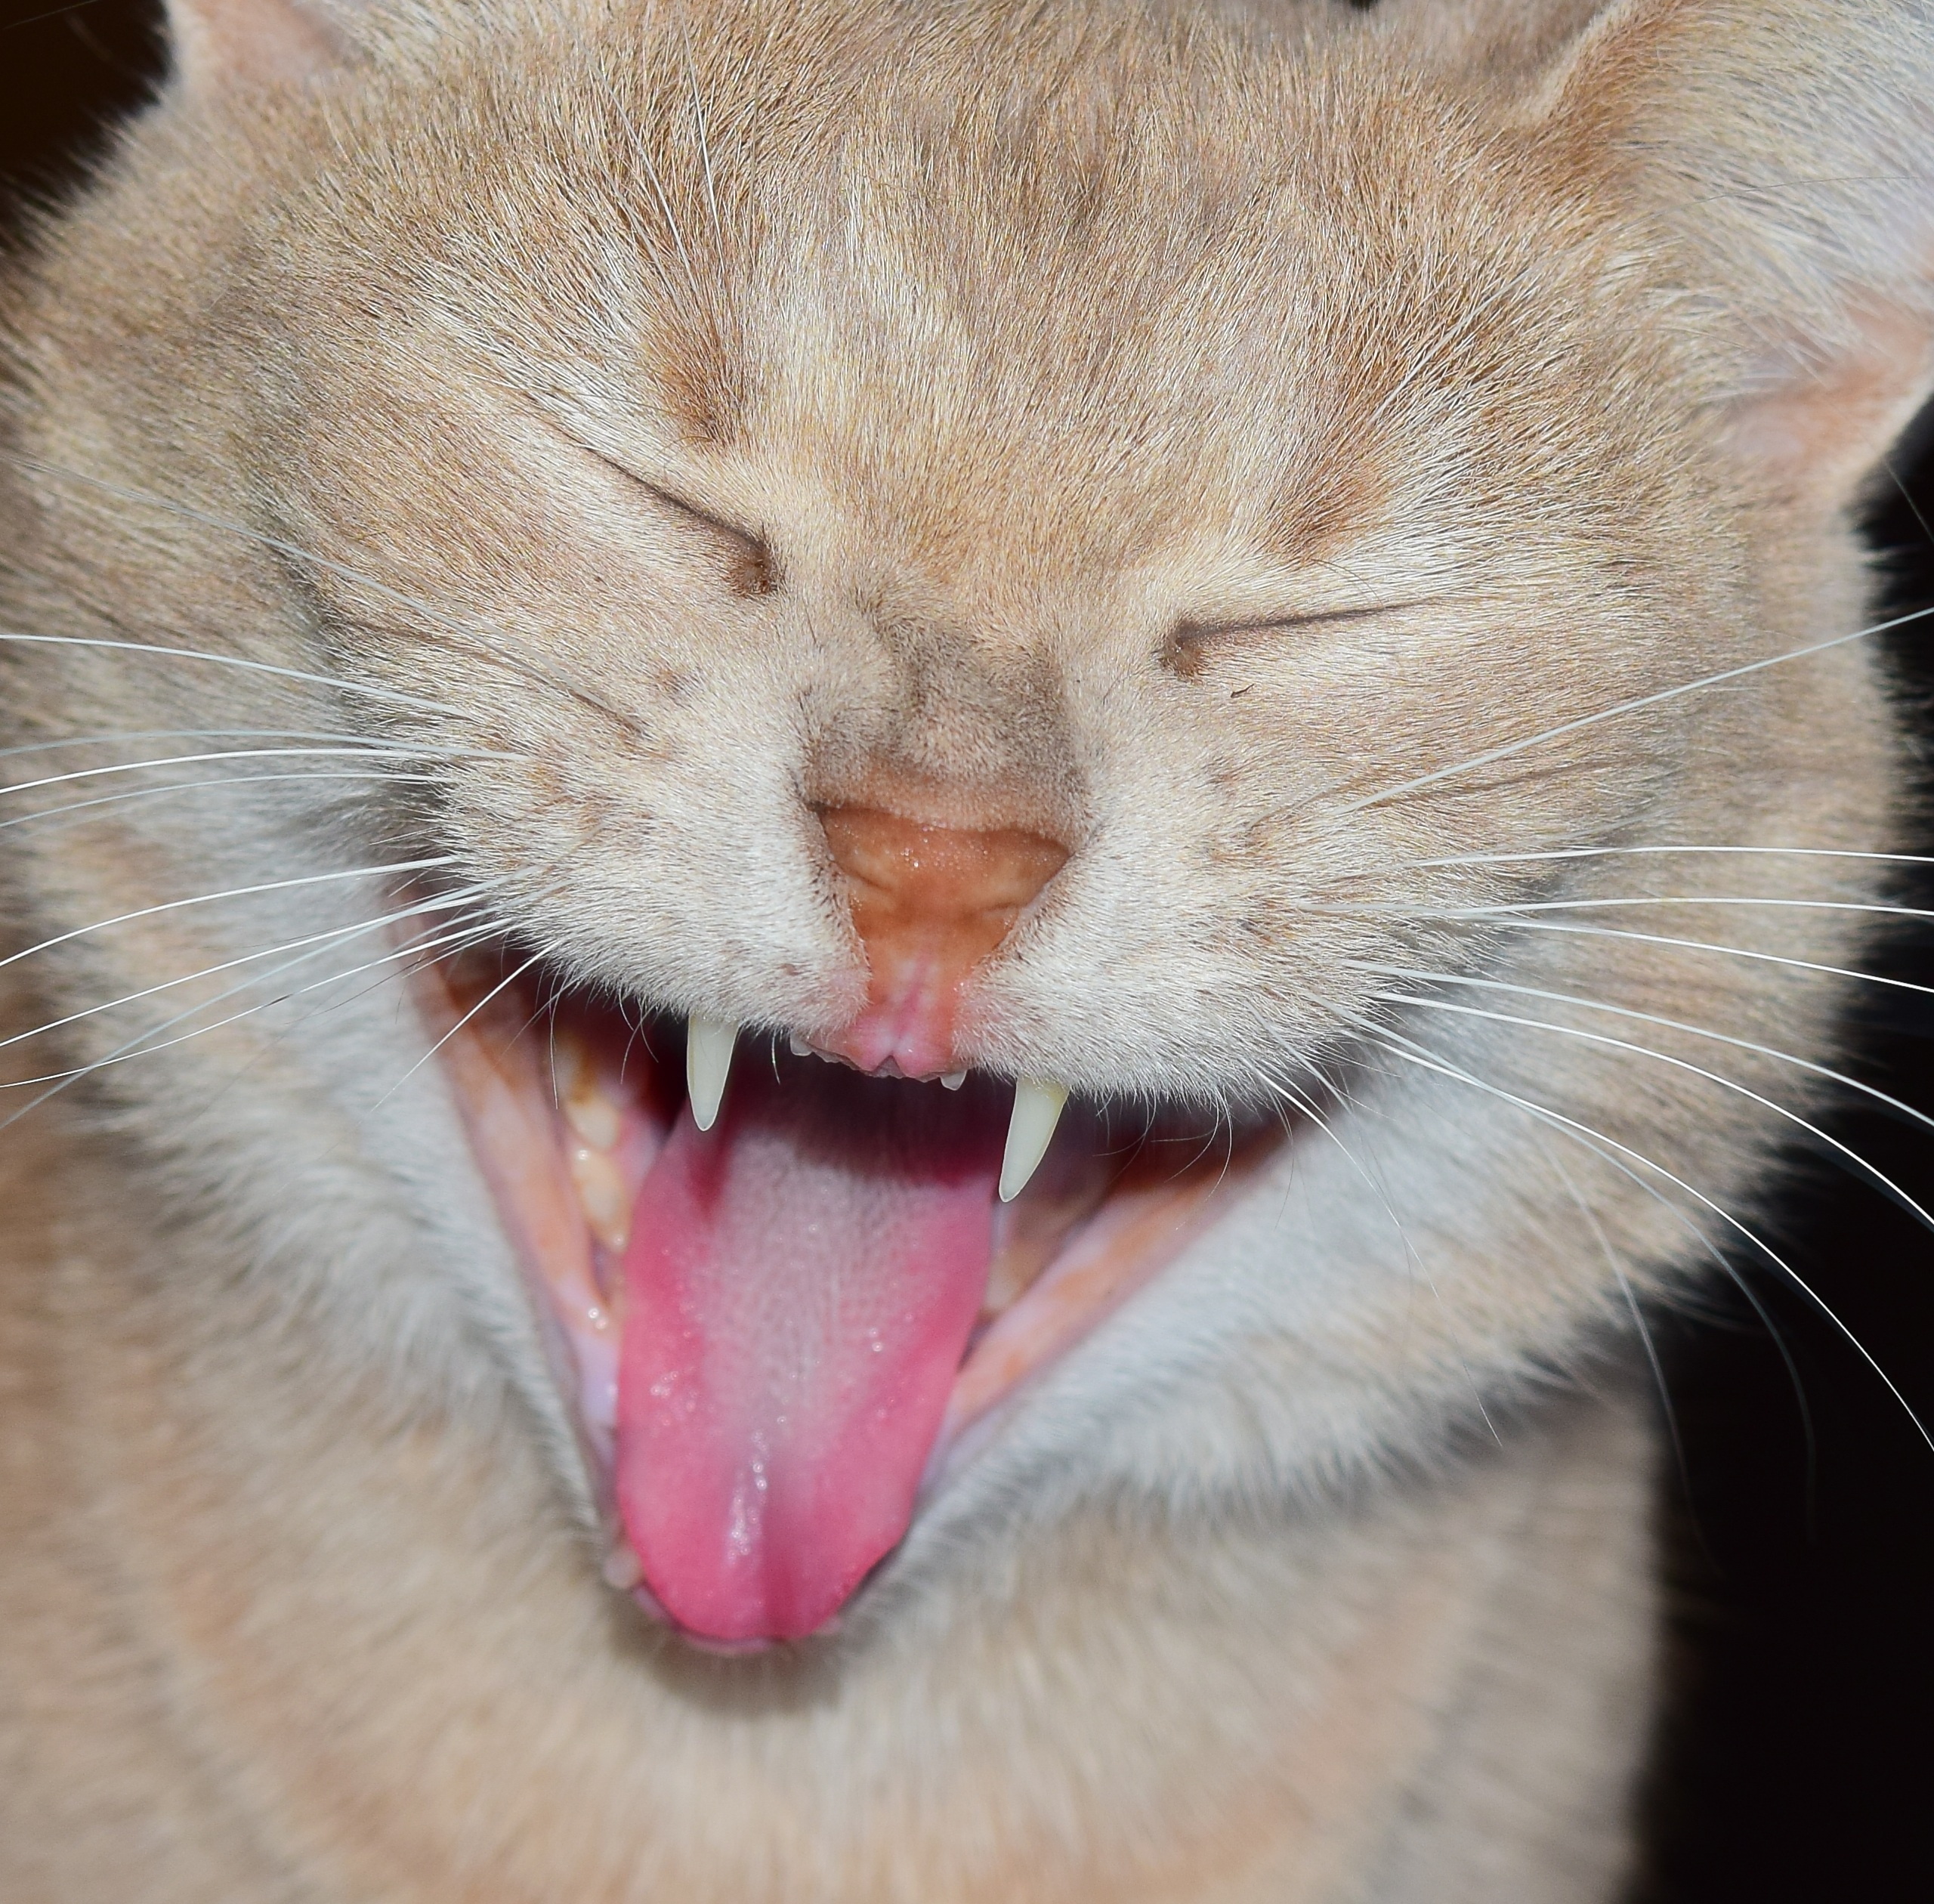
animal, portrait, kitten, cat, foot, mammal, facial expression, mouth, yawn, close up, face, nose, eyes, whiskers, snout, eye, head, skin, vertebrate, crazy, organ, wildlife photography, cat face, small to medium sized cats, cat like mammal